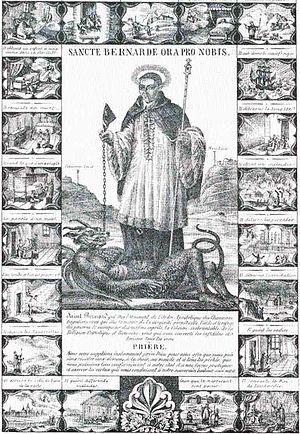
Bernard de Menthon, appelé également Bernard d'Aoste et Bernard du Mont-Joux, naît vers 1020. Archidiacre d'Aoste, il fonde vers 1050 un hospice, au sommet du col du Mont-Joux, qui porte désormais son nom : l'hospice du Grand-Saint-Bernard. Il reconstruit un hospice à Colonne-Joux, celui du Petit-Saint-Bernard. Prédicateur itinérant à succès, il meurt à Novare le 12 juin 1081 ou 1086 et y est enseveli le 15, jour retenu pour sa fête. Il est canonisé par l'évêque de Novare, en 1123, inscrit au calendrier romain par le bienheureux Innocent XI, en 1681, puis déclaré patron des alpinistes, des voyageurs et habitants des Alpes par Pie XI, en 1923. Une légende du XVᵉ siècle le fait naître en 923 dans la famille de Menthon, et mourir en 1008. Source de confusions, cette légende inspire encore de nos jours ses biographies et son iconographie dominante.